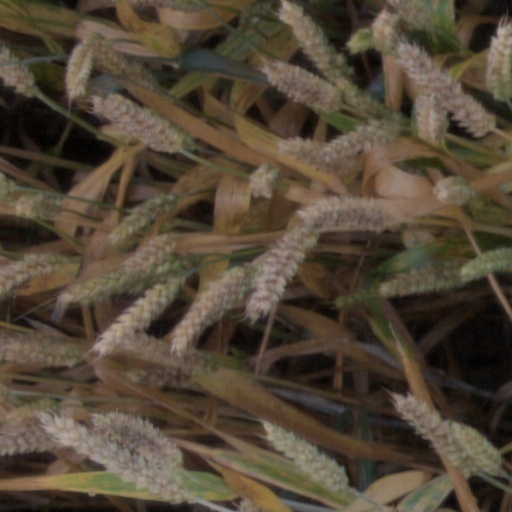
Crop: wheat